Shemot (parashah)

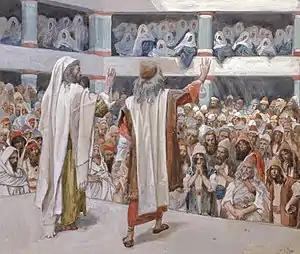
Moses and Aaron Speak to the People (watercolor circa 1896–1902 by James Tissot)

As the reading continues, God told Aaron to go to the wilderness to meet Moses, and he went, met him at the mountain of God, and kissed him. Moses told him all that God had said, and they gathered the Israelite elders and Aaron told them what God had said and performed the signs. The people believed, and when they heard that God had remembered them and seen their affliction, they bowed their heads and worshipped. The sixth reading ends here with the end of chapter 4.